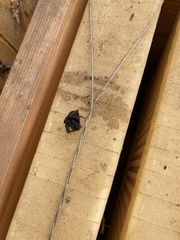
Species: Lactrodectus_hesperus